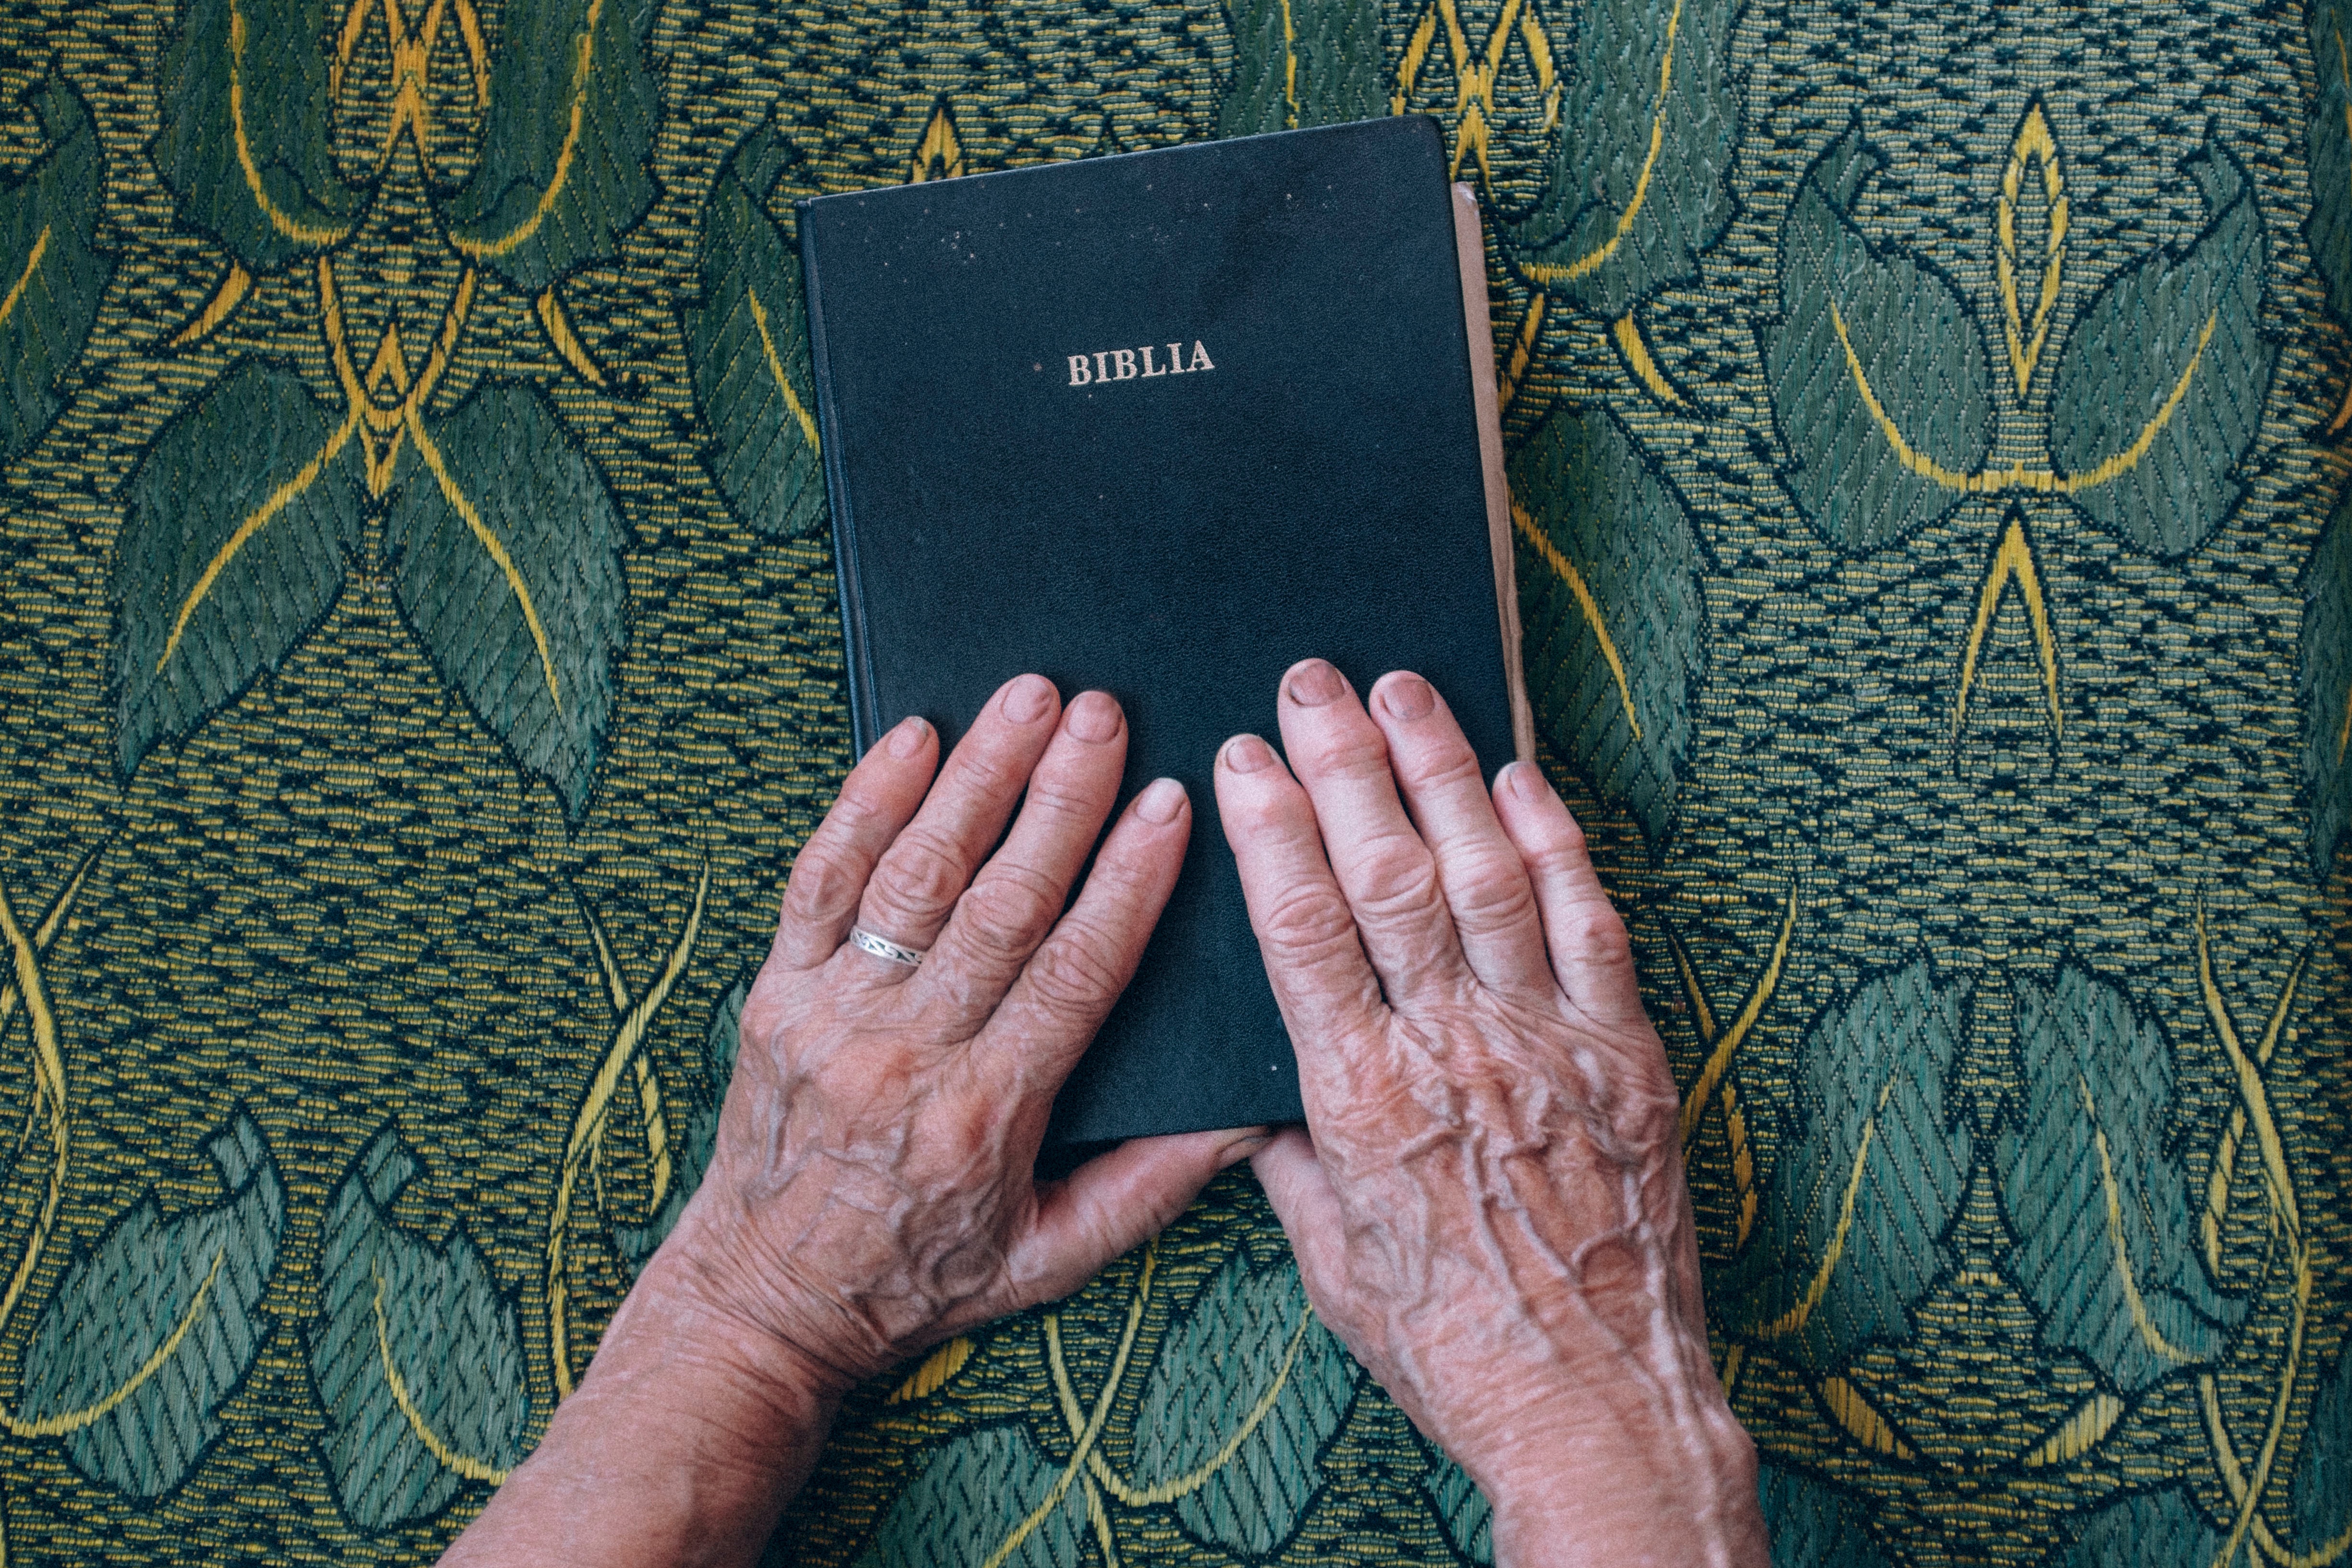
hand, book, old, pattern, finger, green, bible, art, design